Fort de Cormeilles-en-Parisis

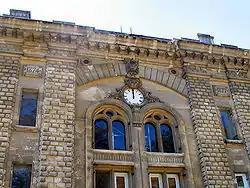
Chapel windows

A 1911 project proposed a 75 mm gun turret and two machine gun turrets, as well as a protected 155 mm gun battery, never realized. In 1914 the fort was equipped with 75 mm anti-aircraft guns to counter Zeppelin raids against Paris. The anti-aircraft artillery was upgraded in the early 1930s with four new 75 mm guns, replaced by German 20 mm guns during German occupation.